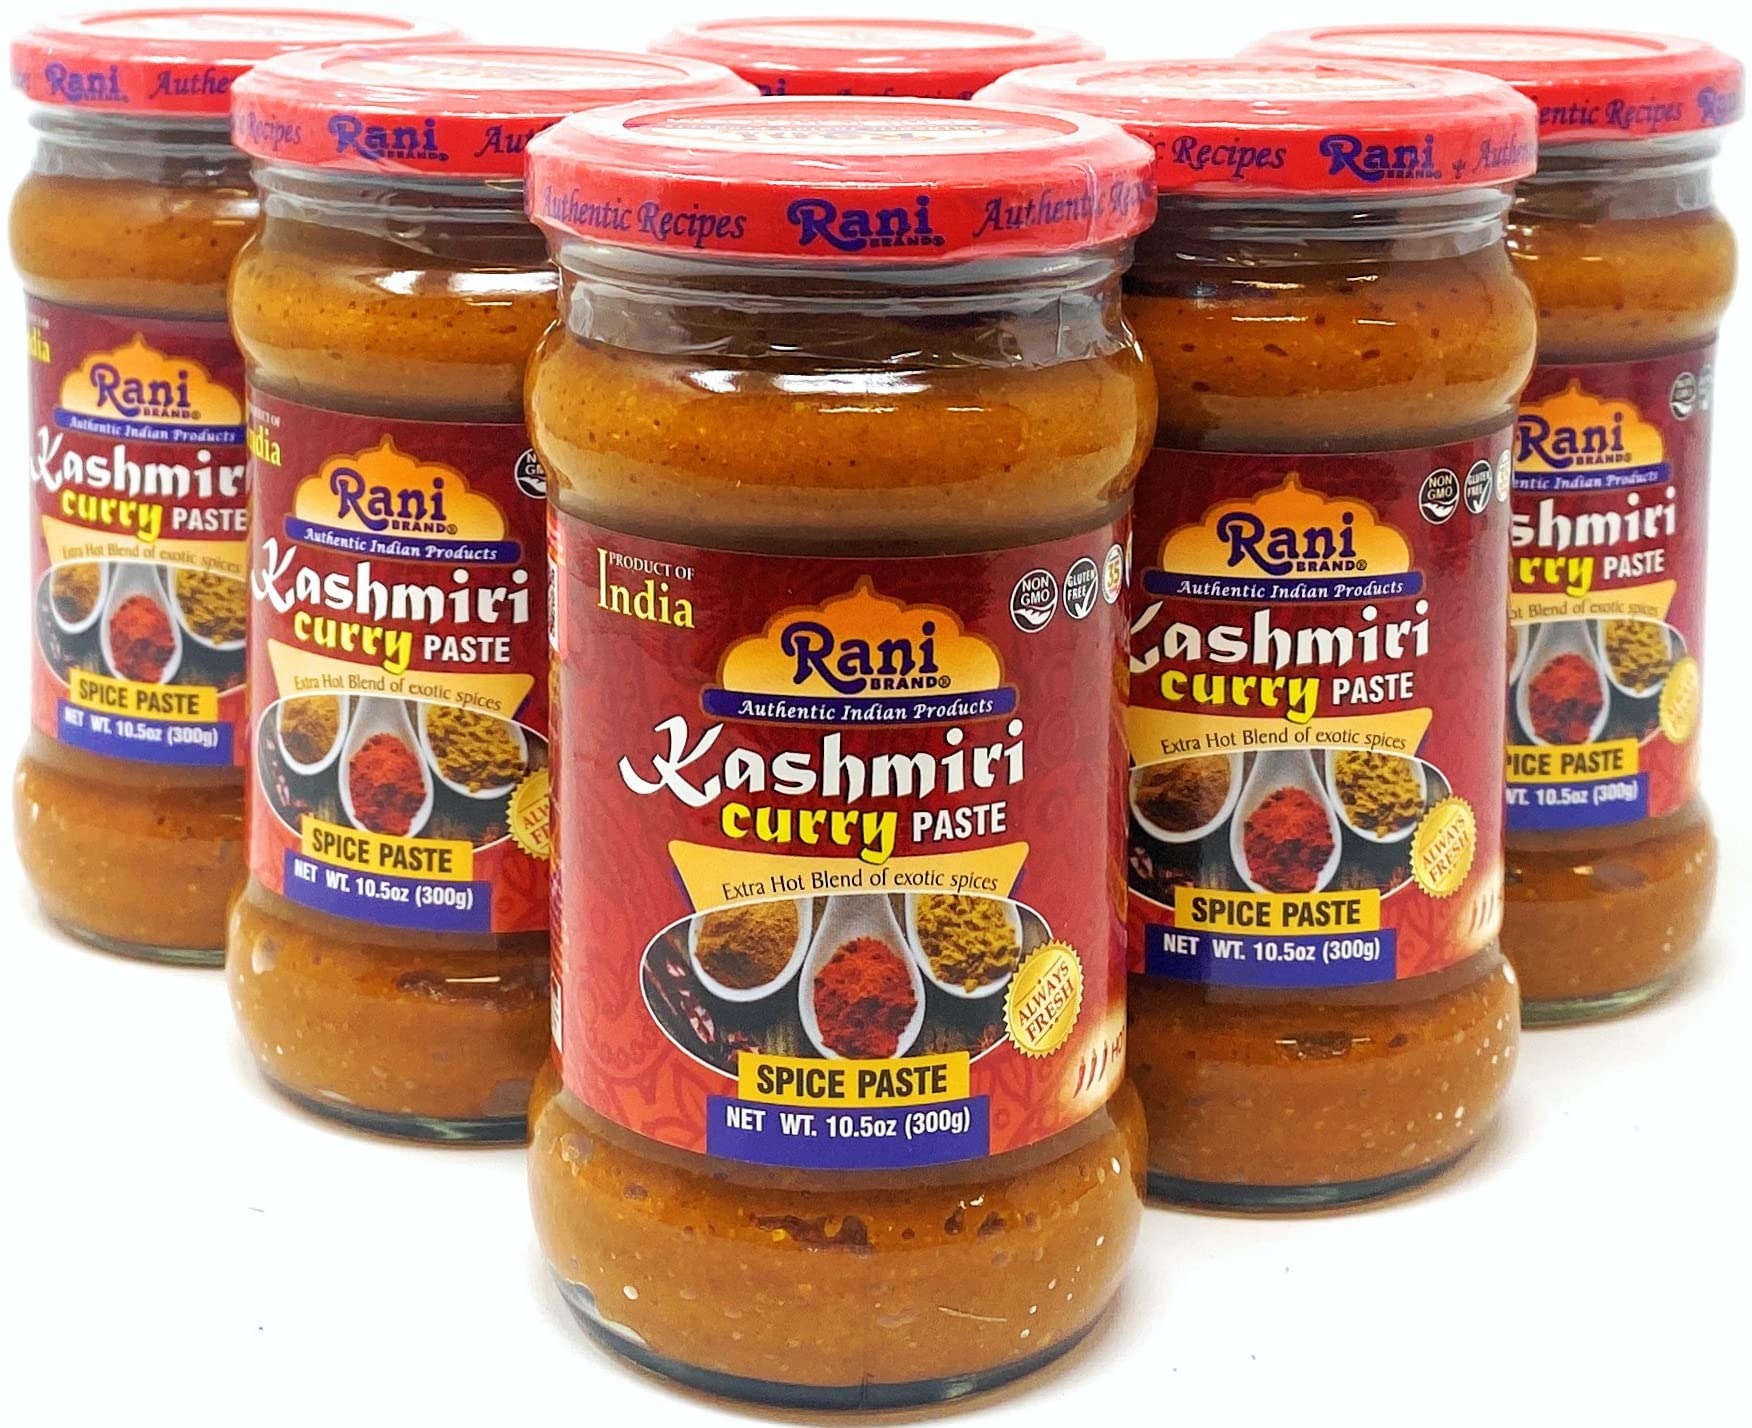
Item Name: Rani Kashmiri Masala Curry Paste 10.5oz (300g) Glass Jar, Pack of 5+1 FREE ~ All Natural | NON-GMO | Vegan | Gluten Free | Indian Origin, Cooking Spice Paste
Bullet Point 1: You'll LOVE our Kashmiri Curry Paste by Rani Brand--Here's Why:
Bullet Point 2: ❤️NEW! PACK OF 5 + 1 FREE ! GLASS JAR! 100% Natural (No Colors), Non-GMO, Vegan, Gluten Free PREMIUM Gourmet Food Grade Spice.
Bullet Point 3: ❤️Easy to follow recipe on bottle, can be used as a rub or to create curry.
Bullet Point 4: ❤️We bubble & box your glass order so it will reach you safe! Rani is a USA based company selling spices for over 40 years, buy with confidence!
Bullet Point 5: ❤️Net Wt. 10.5oz (300g) x Pack of 5+1, Total of 63oz (3.94lbs), Alternative Name: (English) Marinade & Grill Spice Blend, Product of India
Product Description: <b>Kashmiri Masala</b> A Little History! <br> Kashmiri Masala is a delicate blend of mild spices, used in the unique cuisine of Kashmir. The signature dishes of the region use walnuts, almonds, raisins and yogurt to add flavor and texture to curries as well as rice dishes. Kashmiri masala is a versatile blend that complements meats dishes cooked with lamb, chicken, or beef. It is also a wonderful seasoning for plain yogurt, and biryani. <br><br> Product Type: Ground Powder<br> Packaging: GLASS JAR <br> <br> Product of India<br><br> Alternative Name (Indian) Marinade & Grill Spice<br><br>Ingredients: Rapeseed Oil, Ground Spices [Coriander, Paprika, Turmeric, Cumin, Fenugreek, Ginger, Fennel, Cinnamon] Salt, Water, Concentrated Tomato Puree, Maize Flour, Mustard Powder, Acetic Acid, Citric Acid, Sugar, Tamarind, Garlic Powder
Value: 63.0
Unit: Ounce

Price: 40.99